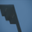
Label: airplane